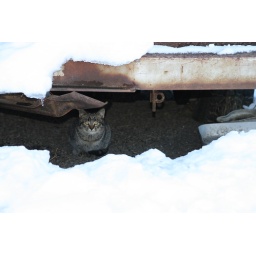
Wild cat under the truck